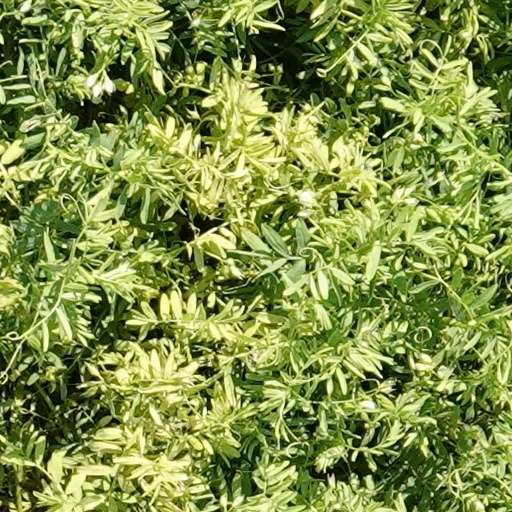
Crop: wheat